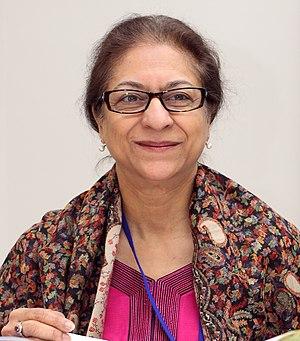
Asma Jilani Jahangir ourdou : عاصمہ جہانگیر, née le 27 janvier 1952 à Lahore et morte le 11 février 2018 dans la même ville, est une avocate et militante pakistanaise des droits de l'homme et des droits sociaux.